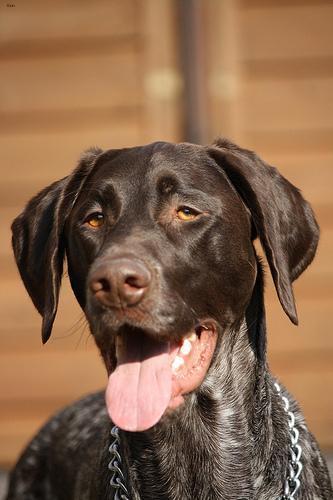
german shorthaired